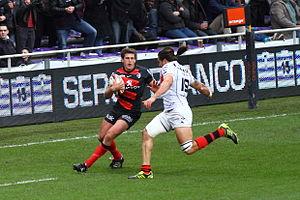
Luke Burgess, né le 20 août 1983 à Newcastle, est un joueur de rugby à XV international australien évoluant au poste de demi de mêlée.